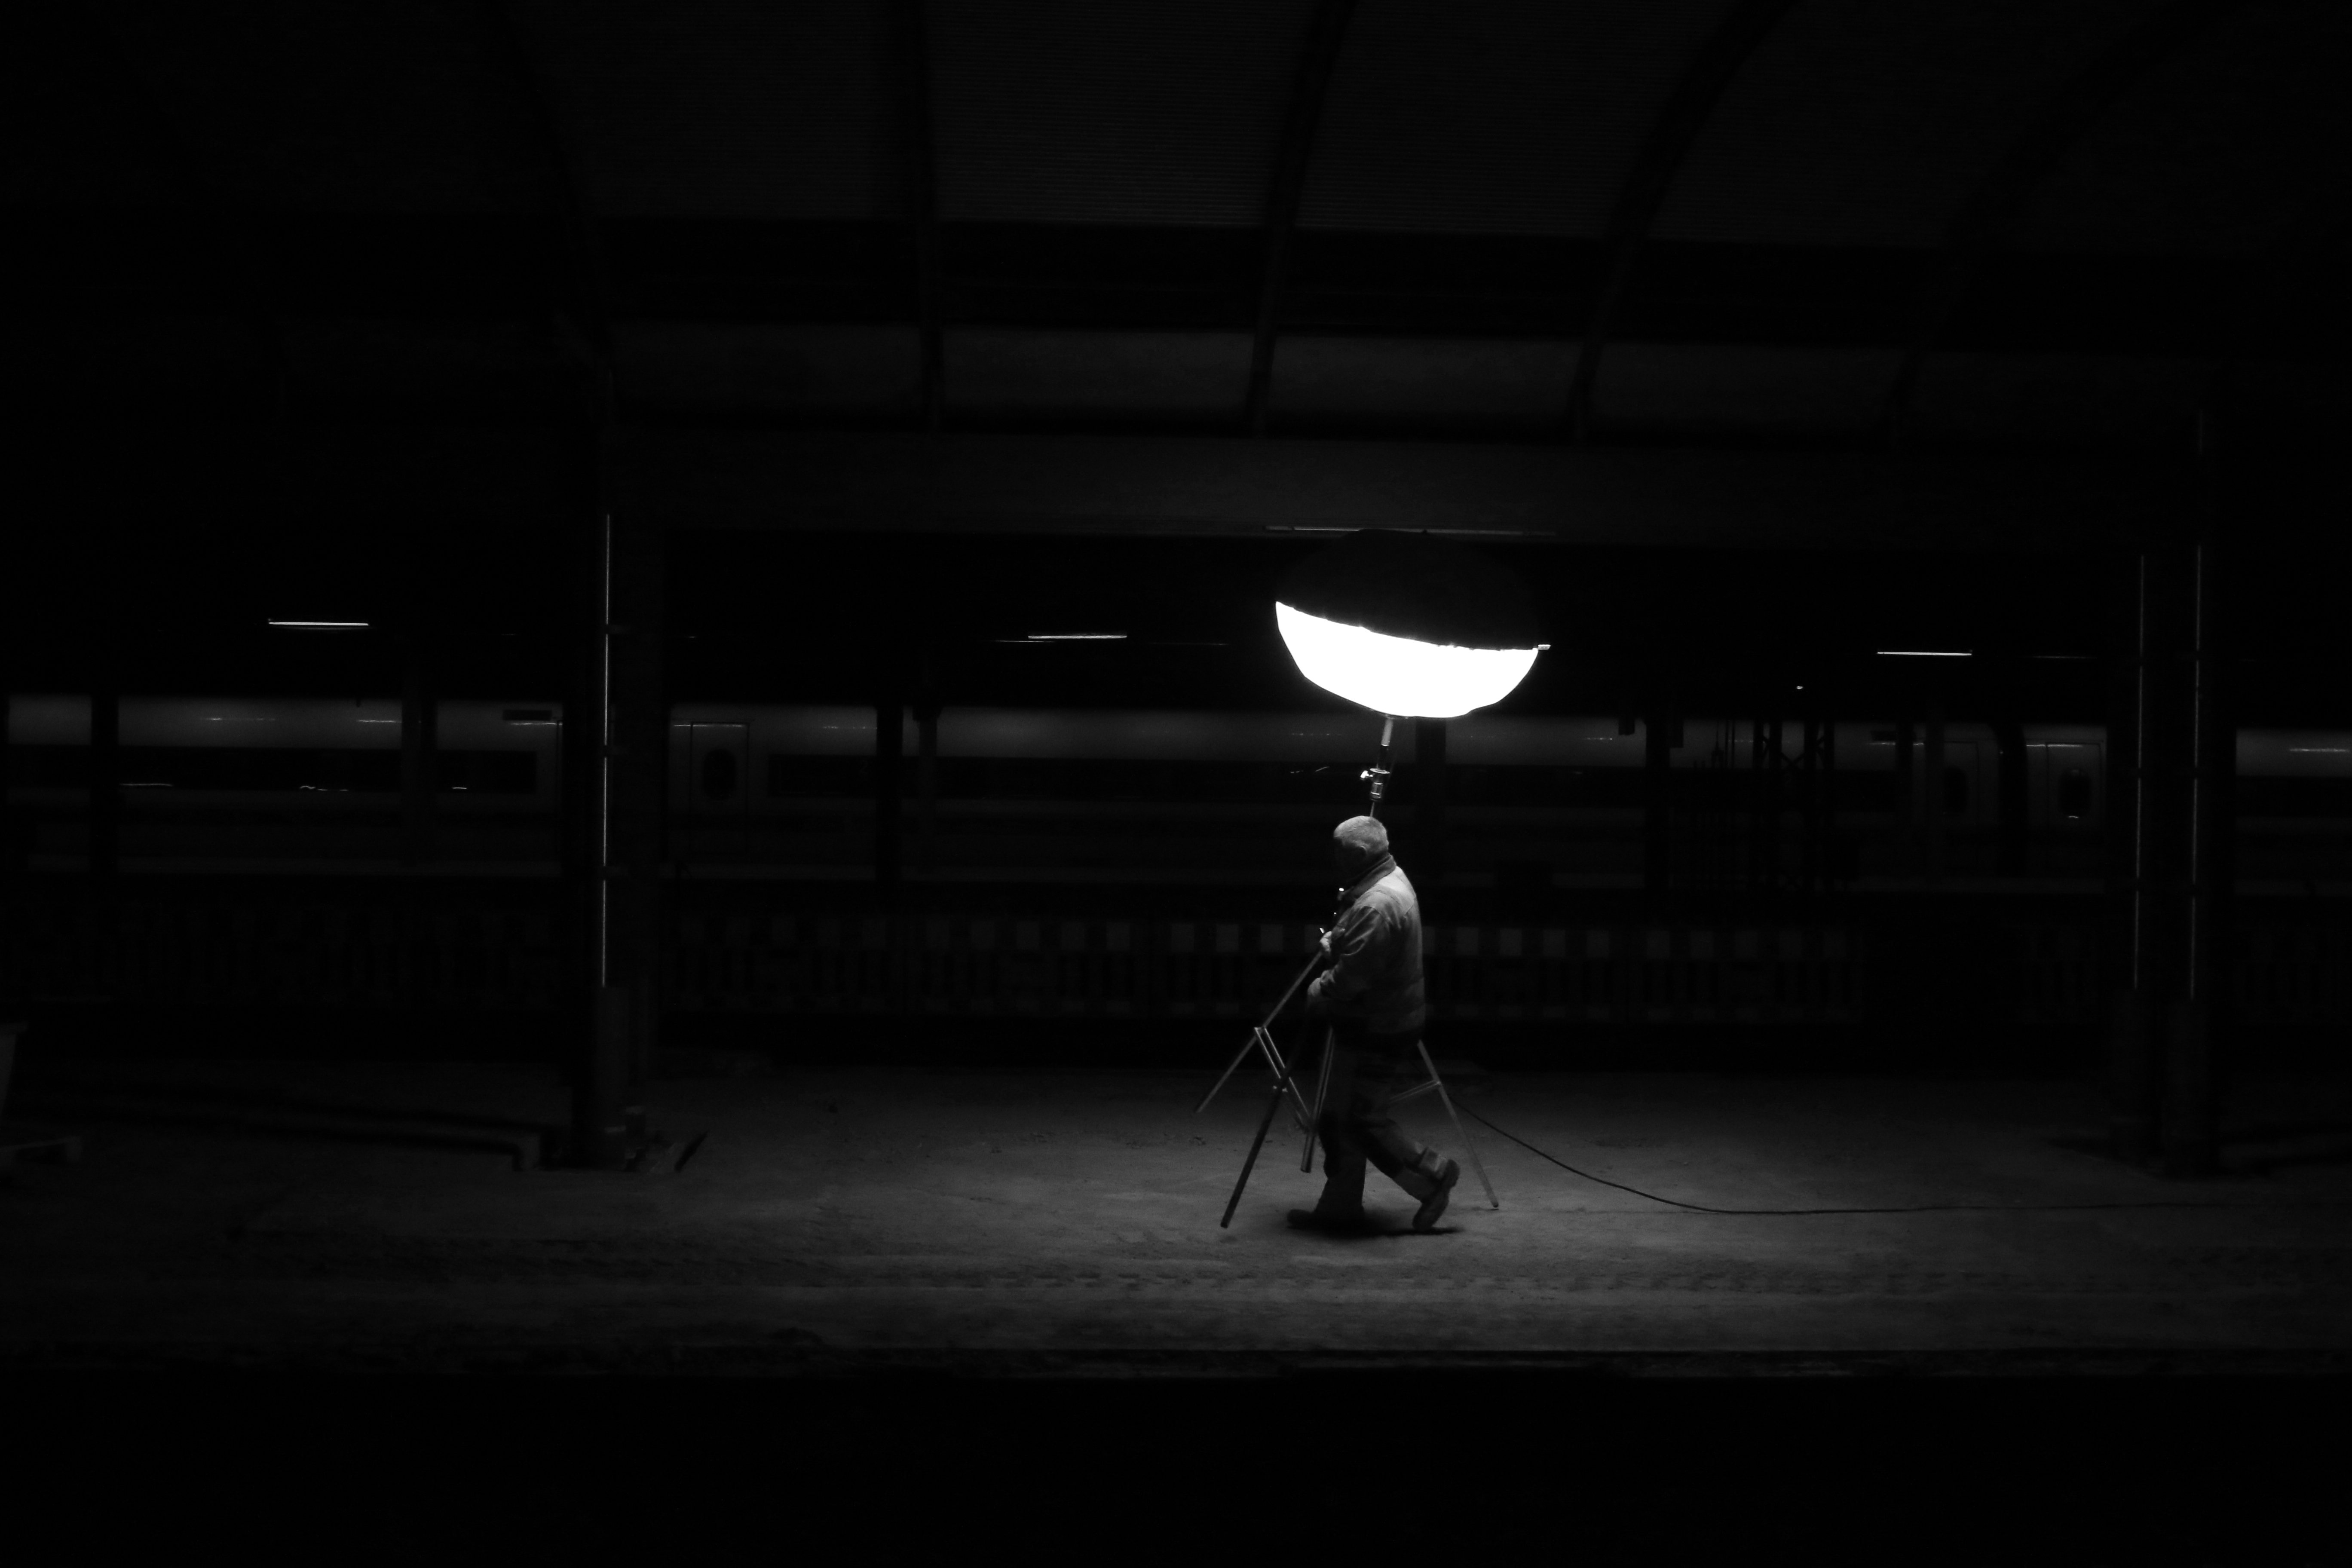
light, black and white, railway, white, night, photography, shadow, station, darkness, lamp, black, monochrome, lighting, bw, blackandwhite, blackwhite, worker, germany, alemania, allemagne, sw, schwarzweiss, bahnhof, schwarzweis, railwaystation, shape, midnight, frankfurtmain, frankfurtammain, germania, lampe, frankfurt, schwarzweissfotografie, hauptbahnhof, schwarzweisfotografie, centralstation, arbeiter, mainstation, frankfurthauptbahnhof, mitternacht, monochrome photography, film noir